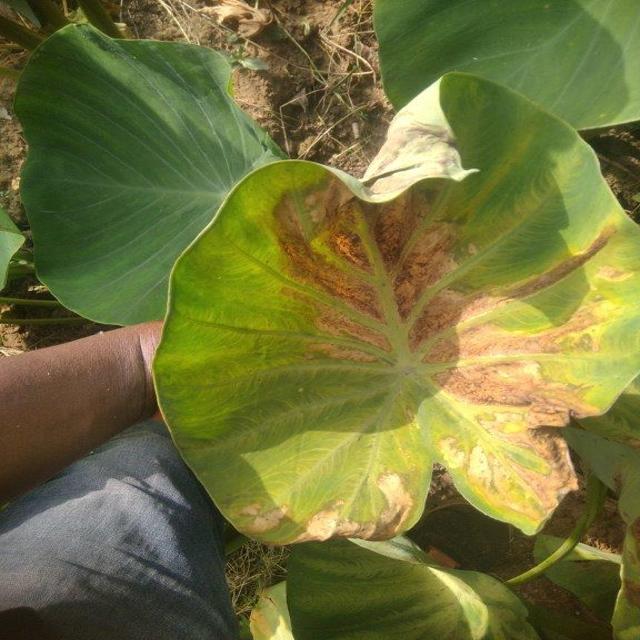
Label: Mid_Blight